Ryo Takeuchi (director)

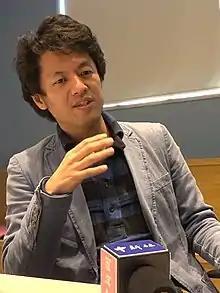

Ryo Takeuchi (born 23 October 1978), also known as "Uncle Liang" to his followers and fans in China, is a Japanese filmmaker best known for his documentaries about China's efforts in combating the coronavirus, including "Long Time No See, Wuhan" and "China's Post-Pandemic Era: Winning Against All Odds".